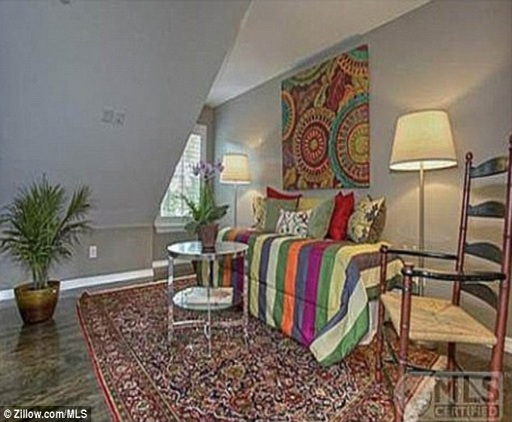
hang - out spot : a nook in the home offers another spot to lounge